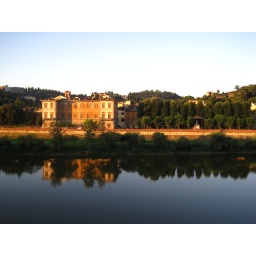
view from bedroom window while living in florence, italy. {facing south side}.